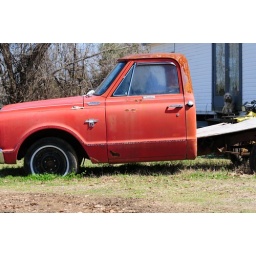
This truck has retired from the road and now relaxes in the country.